Kuman thong

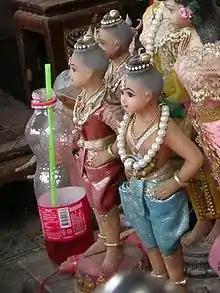
"Kuman thong" figures at a shrine in Ratchaburi Province

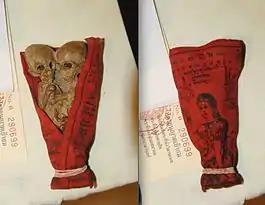
A reproduction "kuman thong" sold as a souvenir at a Buddhist temple in Ayutthaya wrapped in a cloth featuring Nang Kwak.

A kuman thong is a household deity of Thai folk religion. It is believed to bring luck and fortune to the owner if properly revered. "kuman", or "kumara" (Pali) means 'young boy' (female "kumari"); "thong" means 'golden'.